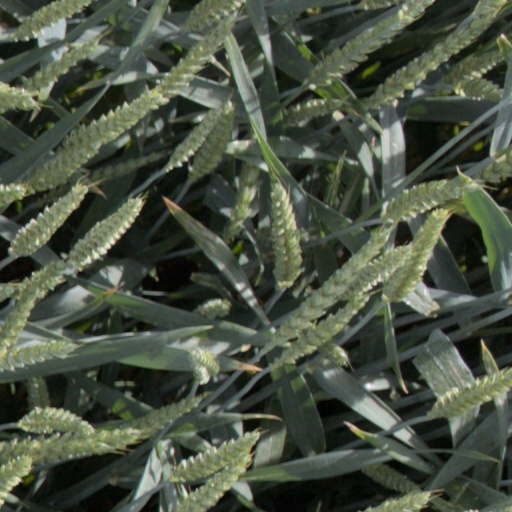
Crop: wheat